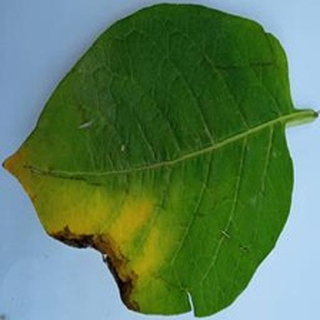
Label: potato_late_blight